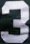
Number: 3